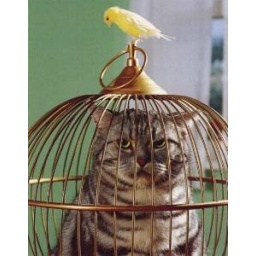
it will get better cat in birdcage bird outside